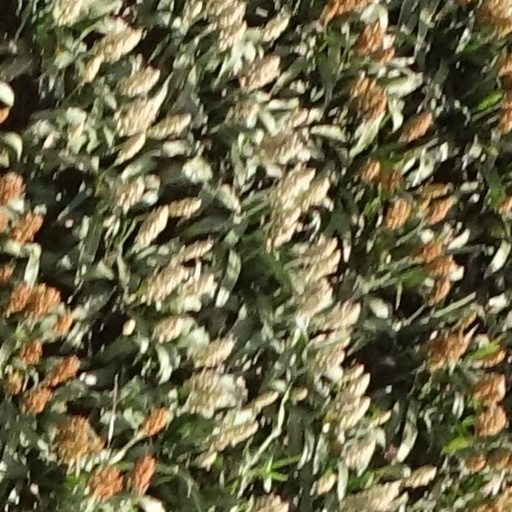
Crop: sorghum